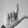
ASL letter: L